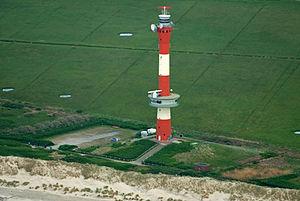
Le nouveau phare de Wangerooge est un phare et une tour radar situé sur l'île de Wangerooge, en Allemagne. Il est géré par la WSV de Wilhelmshaven.